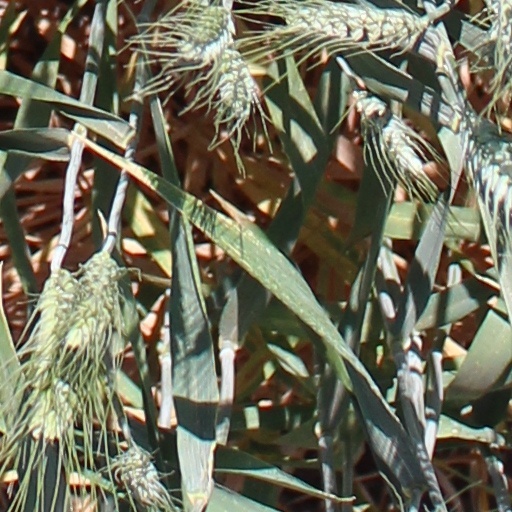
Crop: wheat